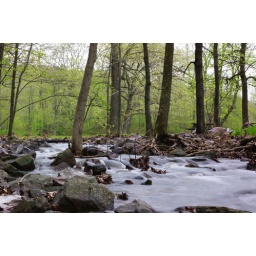
Attempt at some running water shots. I was actually standing in the stream when I took this